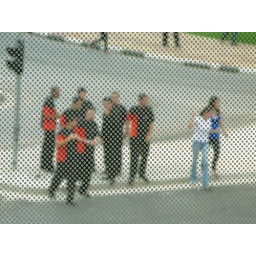
Waiting to cross the street near Morumbi Mall. Effect created shooting through a dotted glass. Very nice in LARGE.